Kuttipuzha Krishna Pillai

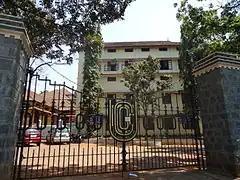
U. C. College Aluva

Krishna Pillai added the moniker Kuttipuzha to his name after the village in Paravur in Ernakulam district of the south Indian state of Kerala where he was born on 1 August 1900 to Oorumanakkal Sankaran Nambuthiri and Kurungattuveettil Devaki Amma. His schooling was at Ayiroor Primary School and St. Mary's High School, Aluva and after passing the school final examination in 1921, he joined the Alwaye Advaita Ashram school the next year. He stayed at the school until 1928 during which time he resumed his studies to pass the vidwan examination of the University of Madras to join the Union Christian College, Aluva as a faculty at the department of Malayalam, without interrupting his own studies to pass the degree of BOL in 1940. Before his superannuation from service as a professor in 1961, he sat in the senate of the University of Kerala in 1958.